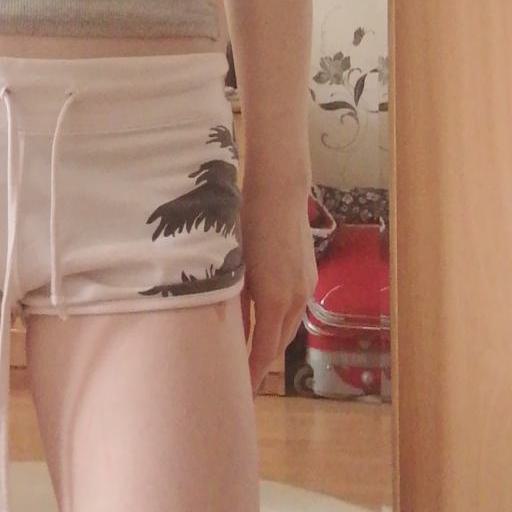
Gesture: no_gesture